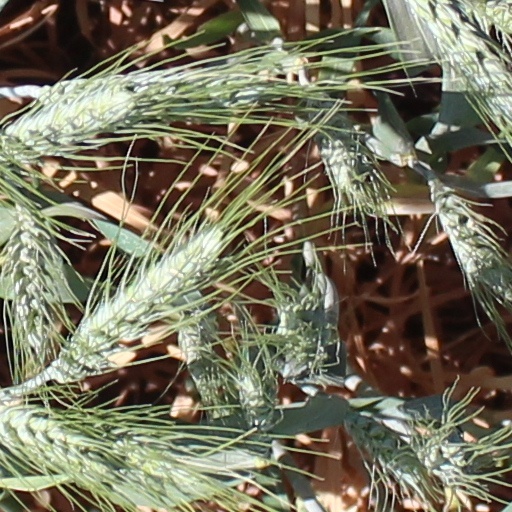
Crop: wheat